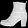
Label: Ankle boot